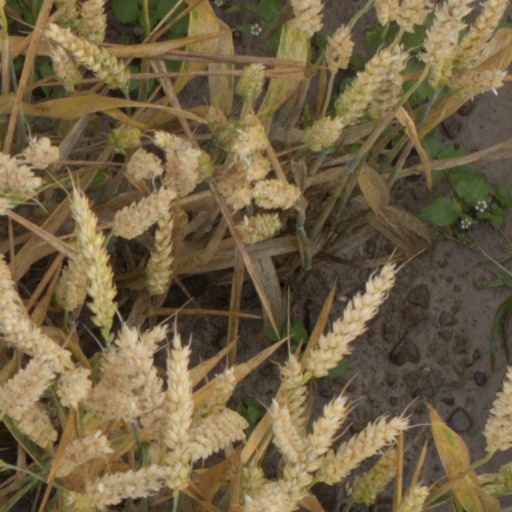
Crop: wheat